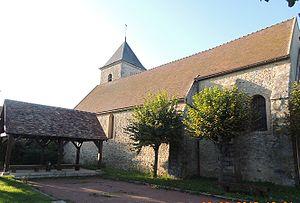
Montereau-sur-le-Jard est une commune française située dans le département de Seine-et-Marne en région Île-de-France.
Cet article recense les monuments historiques de l'ouest de la Seine-et-Marne, en France.